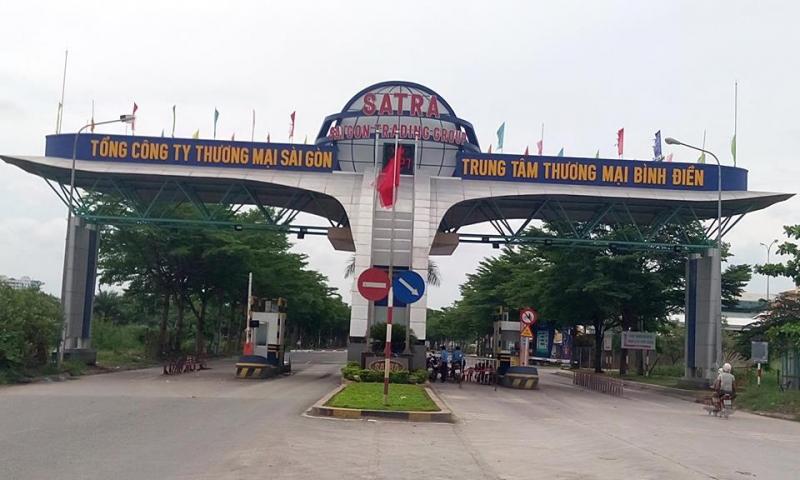
trạm kiểm soát được đặt ở cả hai bên của con đường